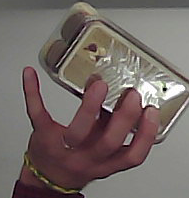
Product: rocher_chocolate